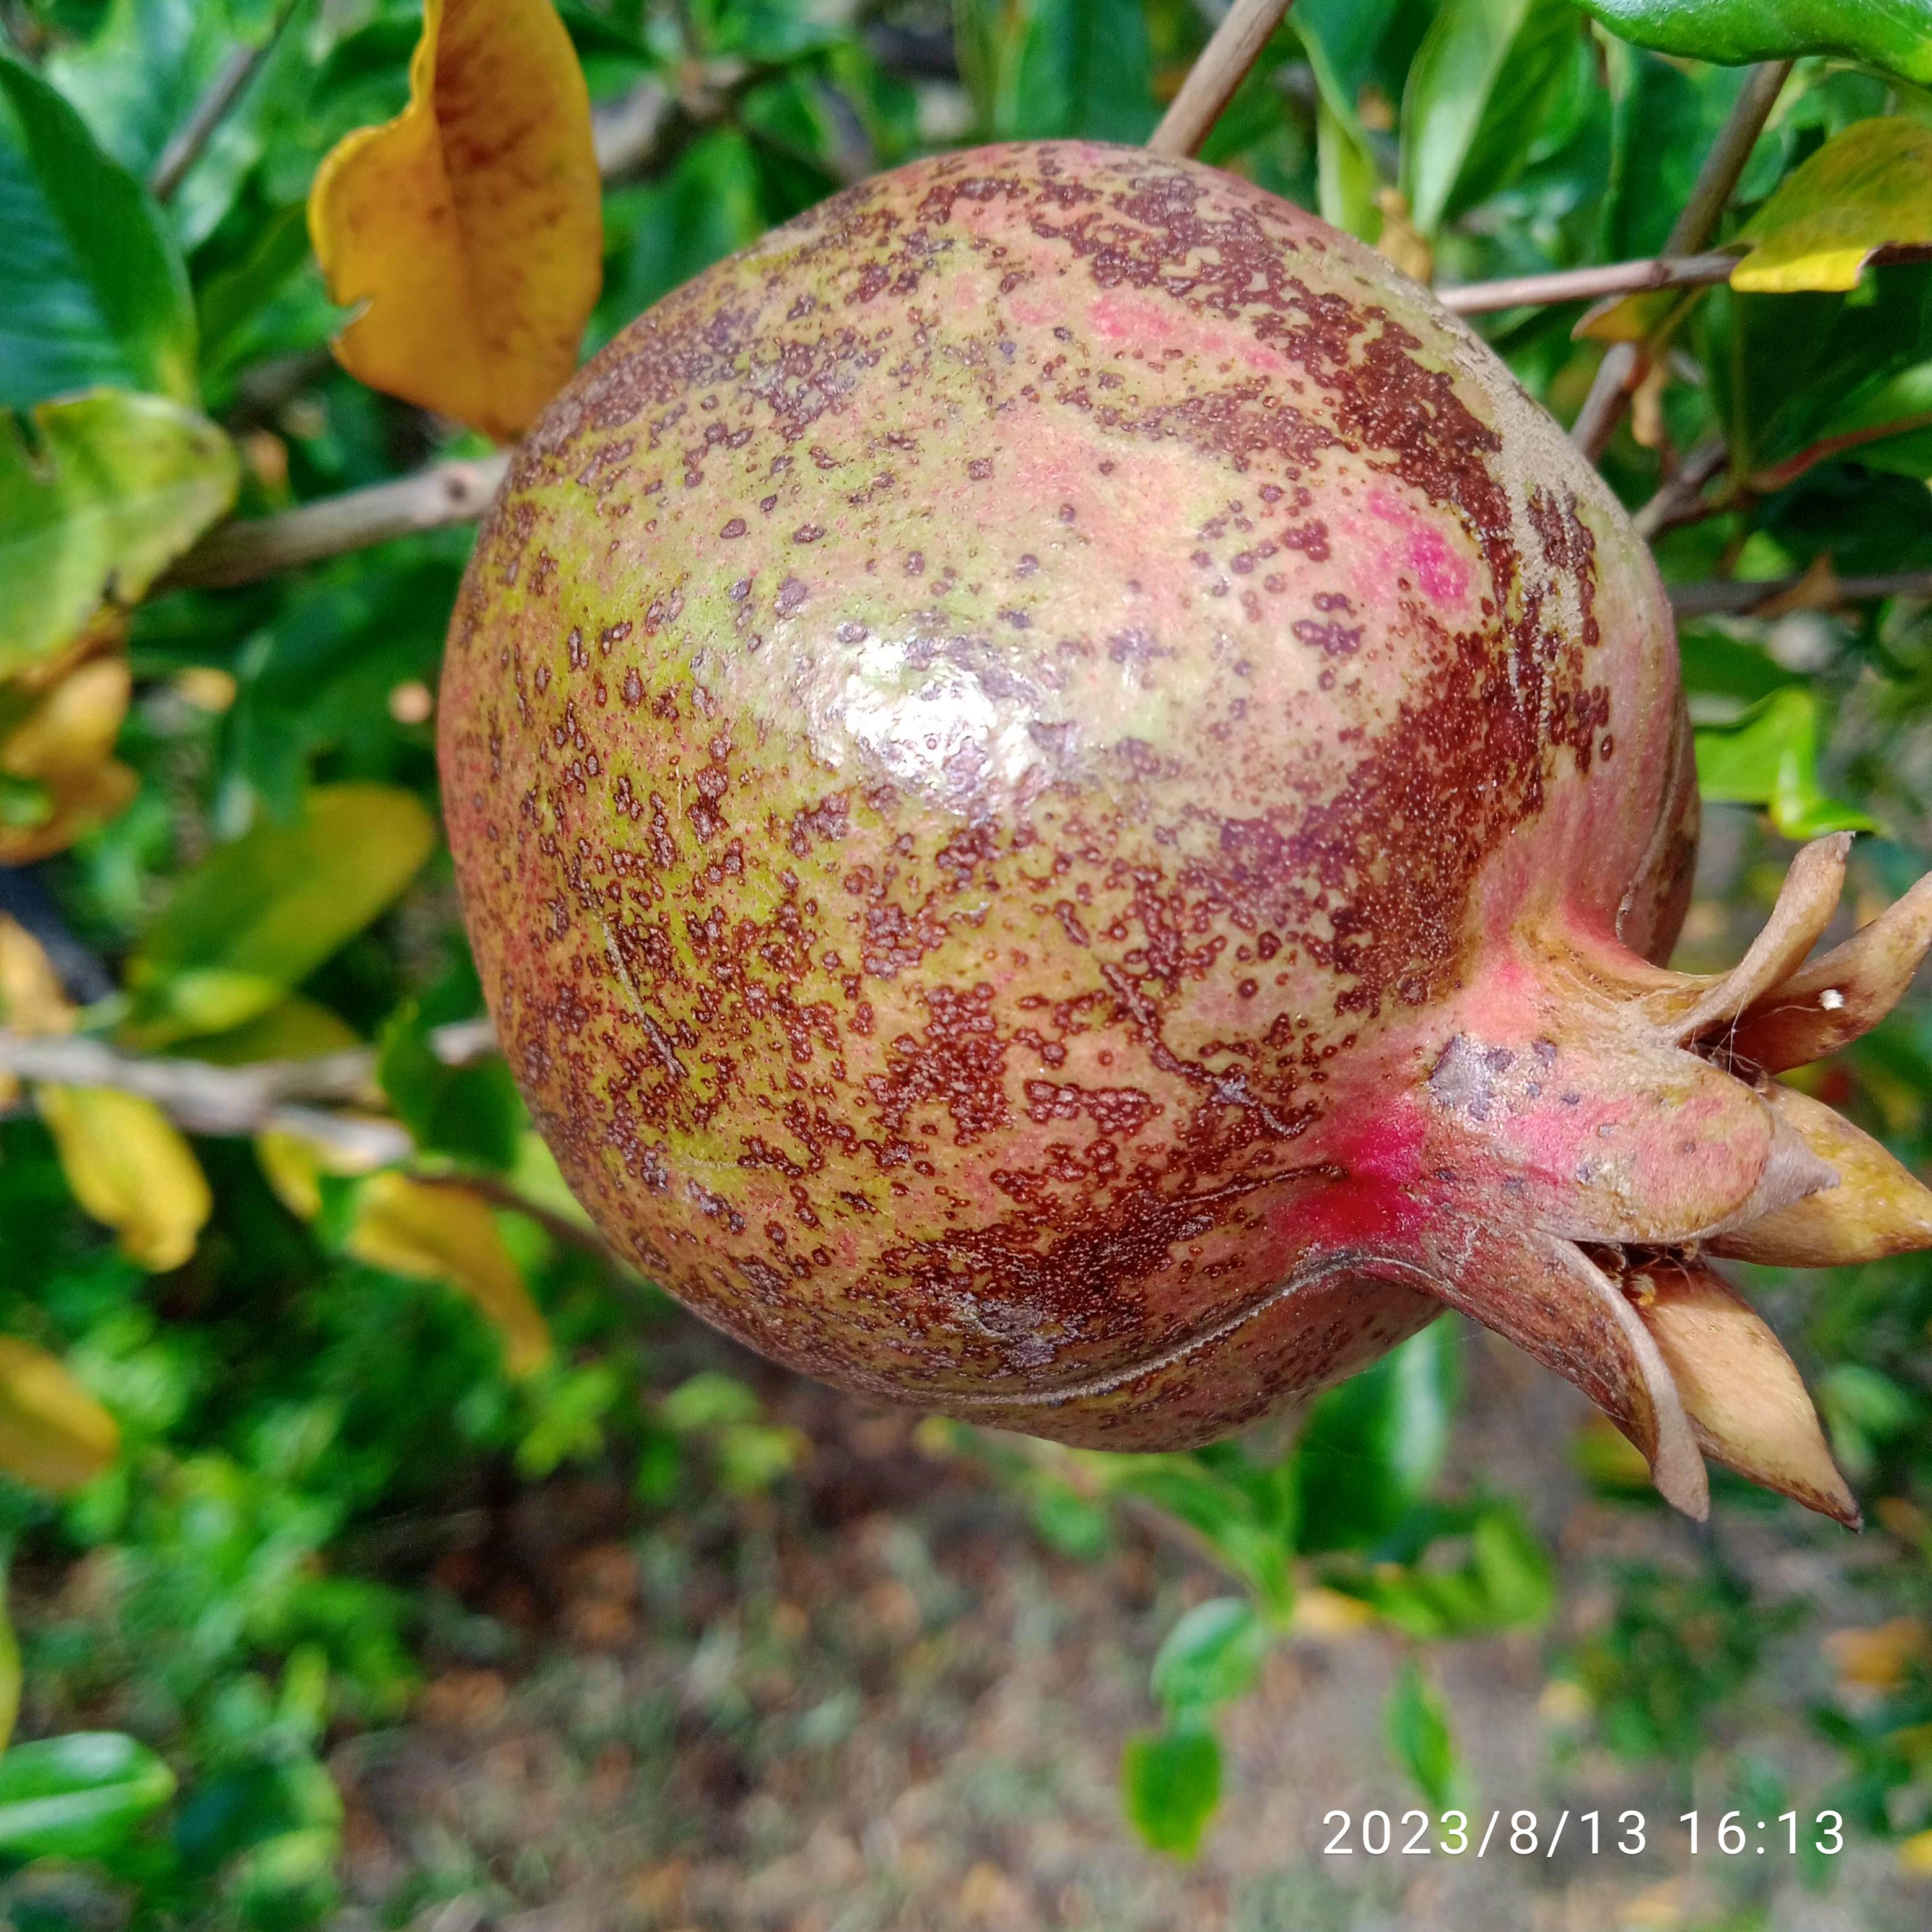
Label: Cercospora